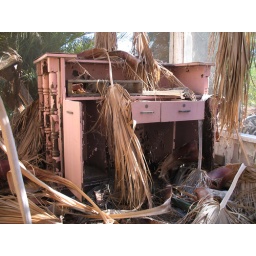
desk located in an abandonded house we found